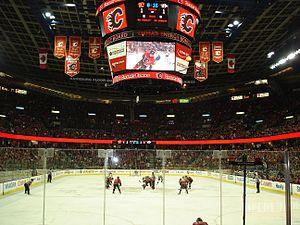
Le sport est très important dans la culture des États-Unis d'Amérique. Les quatre sports d'équipes les plus populaires sont: le football américain, le baseball, le basket-ball et le hockey sur glace. Les ligues majeures de ces sports, la National Football League, la Ligue majeure de baseball, la National Basketball Association et la Ligue nationale de hockey, jouissent ainsi d'une exposition médiatique massive et sont considérés comme les compétitions par excellence dans le monde. Chacune de ces ligues ont des équipes qui jouent au Canada, sauf la NFL, et toutes les quatre sont parmi les ligues sportives les plus lucratives au monde. Le soccer est moins populaire aux États-Unis que dans de nombreux autres pays, même s'il possède une large participation chez les amateurs, en particulier chez les jeunes et les femmes.